PPG tankette

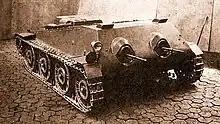
PPG tankette

The PPG tankette (literally "mobile machine-gun nest"), also known by the prototype name "Object 217", was a Soviet tankette produced for fighting in the Winter War.